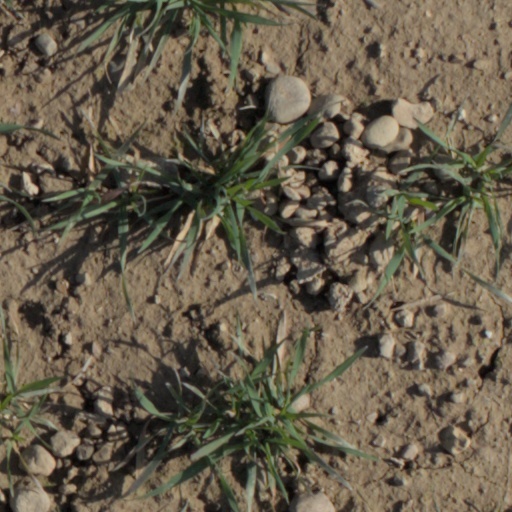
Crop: wheat